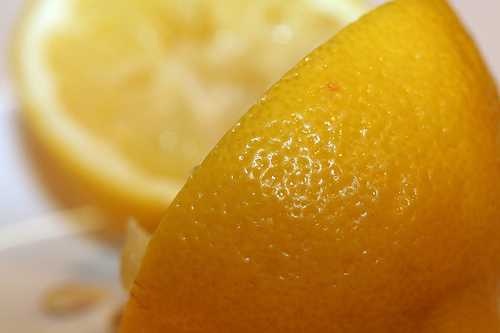
Label: Lemon